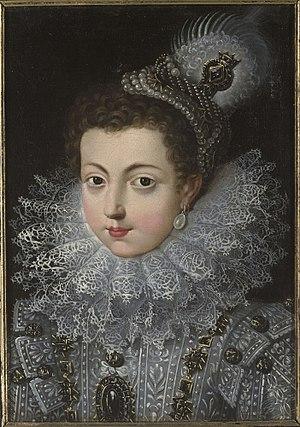
Les listes ci-dessous recensent les princesses du Portugal, depuis 1388, qu'elles soient princesses du sang ou princesse par alliance. En 1645 le titre fut changé en princesse du Brésil. Les lignes en bleu clair indiquent un titre de courtoisie, accordé aux personnes qui n'étaient pas princesses du Portugal en titre, mais seulement susceptibles de parvenir en première ligne de succession.
Dans le cadre des monarchies castillane puis espagnole, l'épouse du prince des Asturies reçoit le titre de princesse des Asturies. Prince des Asturies est un titre nobiliaire destiné à être porté par l'héritier de la Couronne.